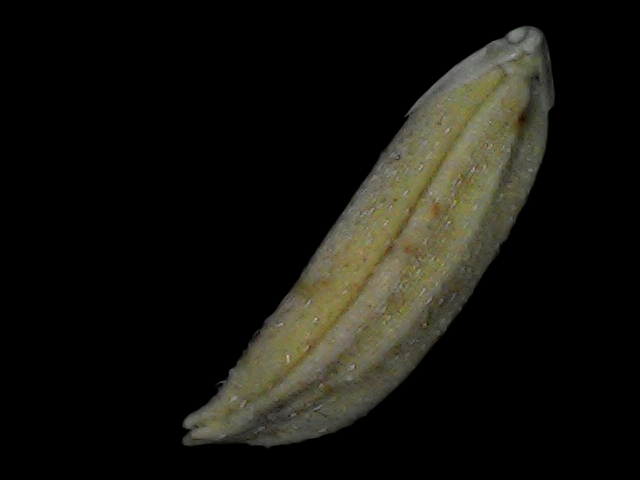
Rice variety: Bd87